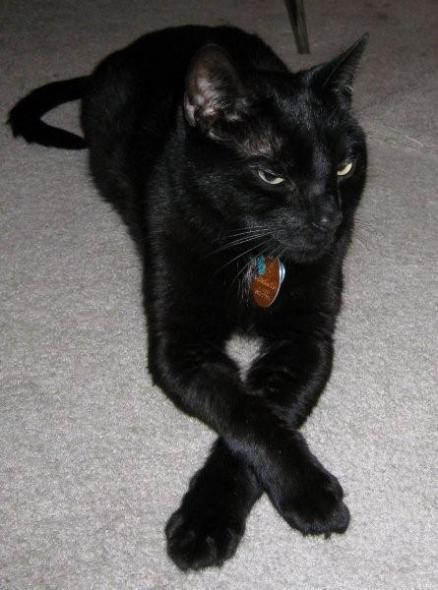
Breed: Bombay